Solvay, New York

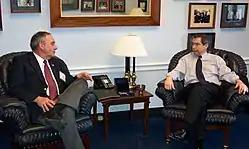
Former Mayor Anthony Modafferi meets with former Congressman Jim Walsh

As of the census of 2000, there were 6,844 people, 3,030 households, and 1,766 families residing in the village. The population density was . There were 3,291 housing units at an average density of . The racial makeup of the village was 95.81% White, 0.67% African American, 1.02% Native American, 0.39% Asian, 0.06% Pacific Islander, 0.29% from other races, and 1.75% from two or more races. Hispanic or Latino of any race were 2.37% of the population.